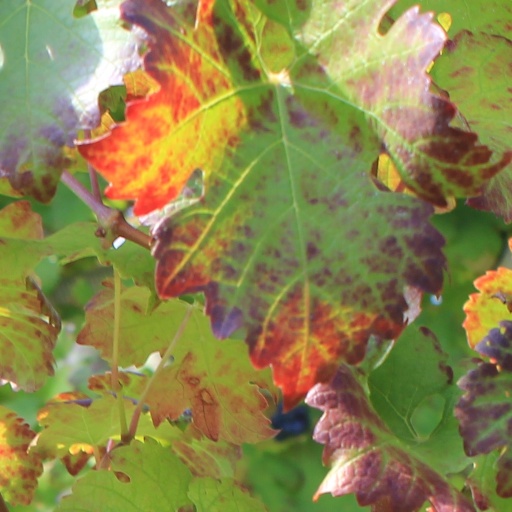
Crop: grape